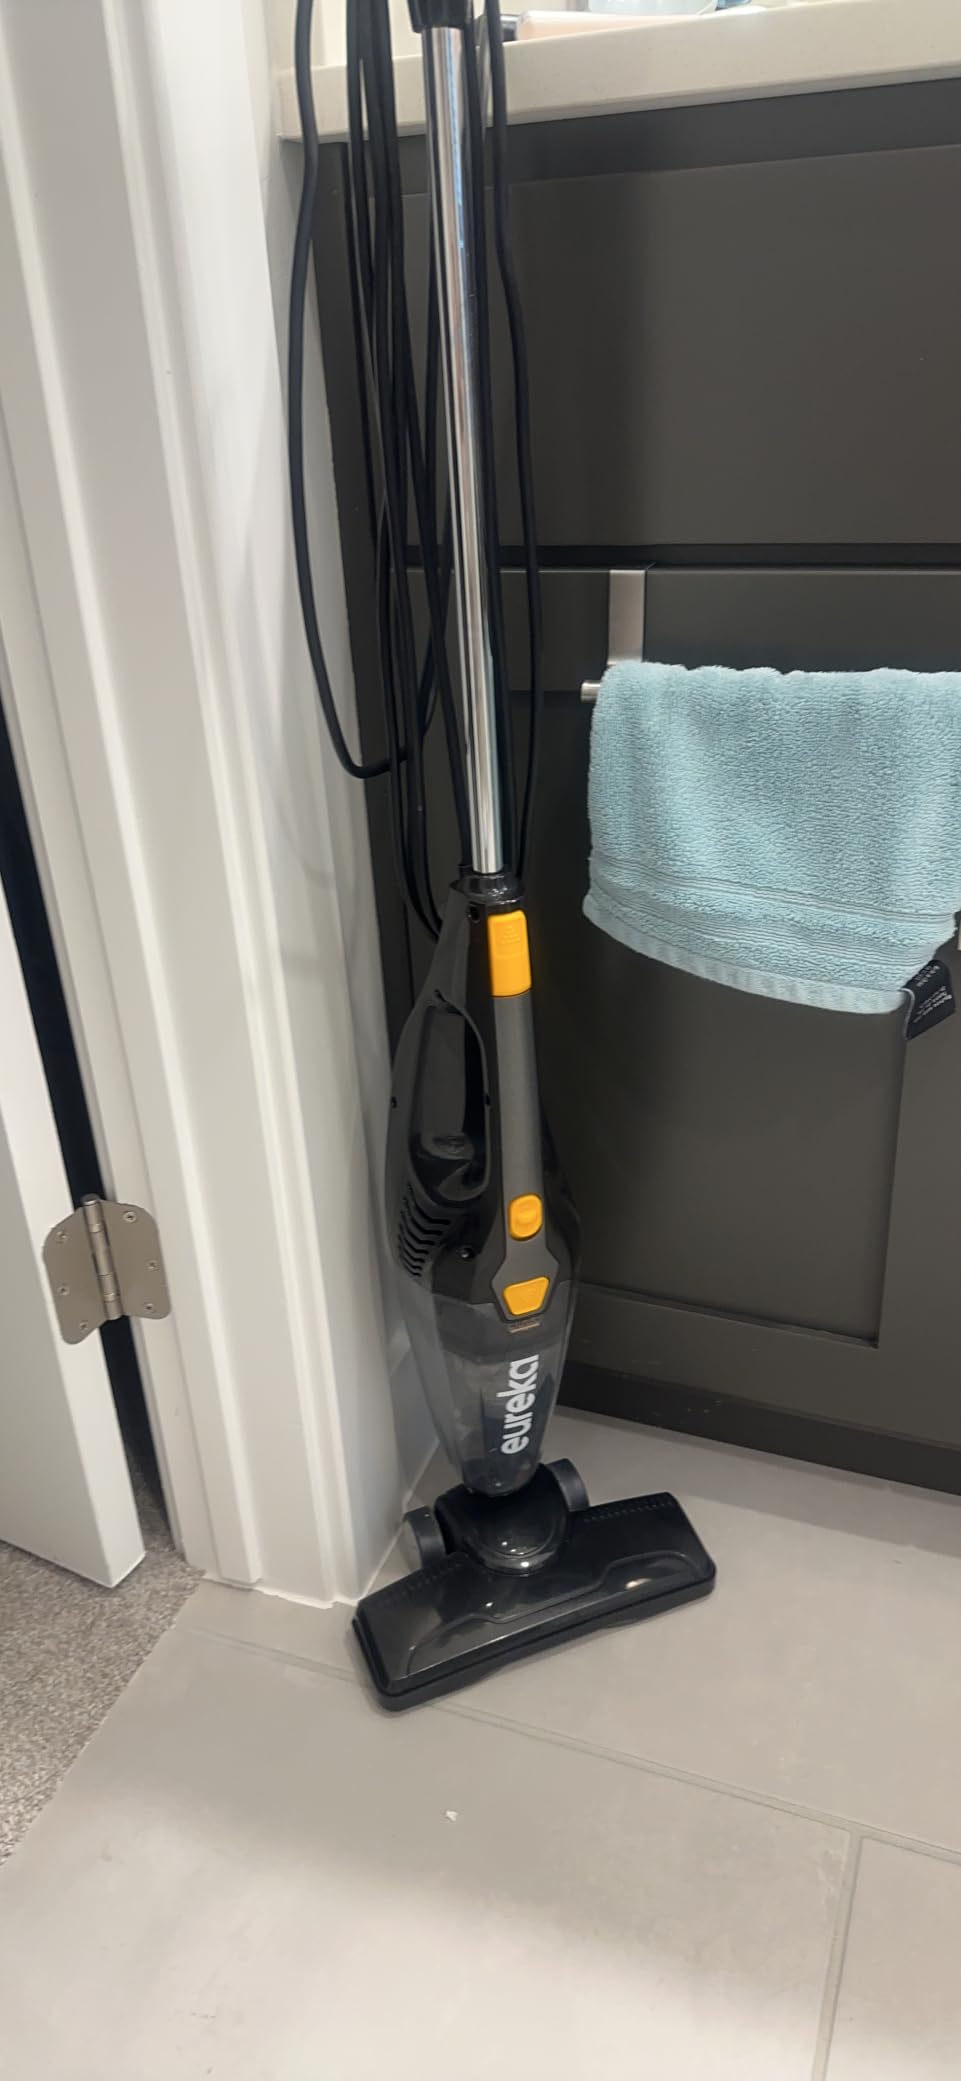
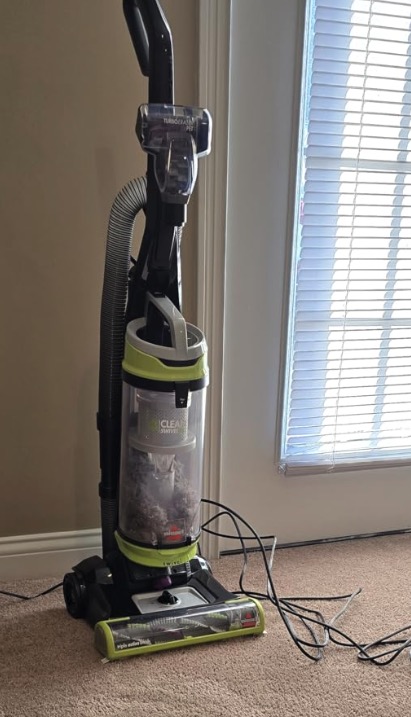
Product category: items_vacuum
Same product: no